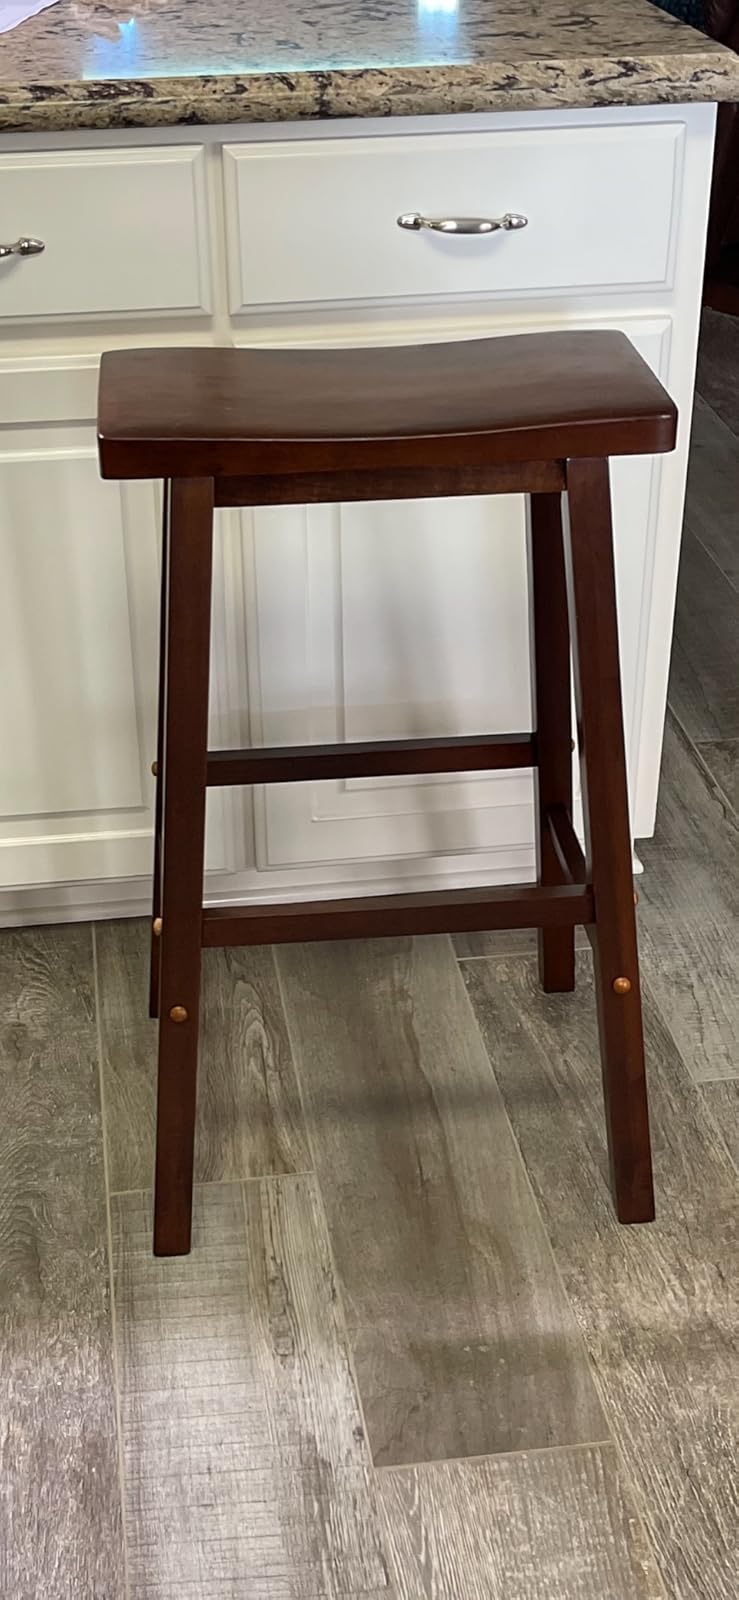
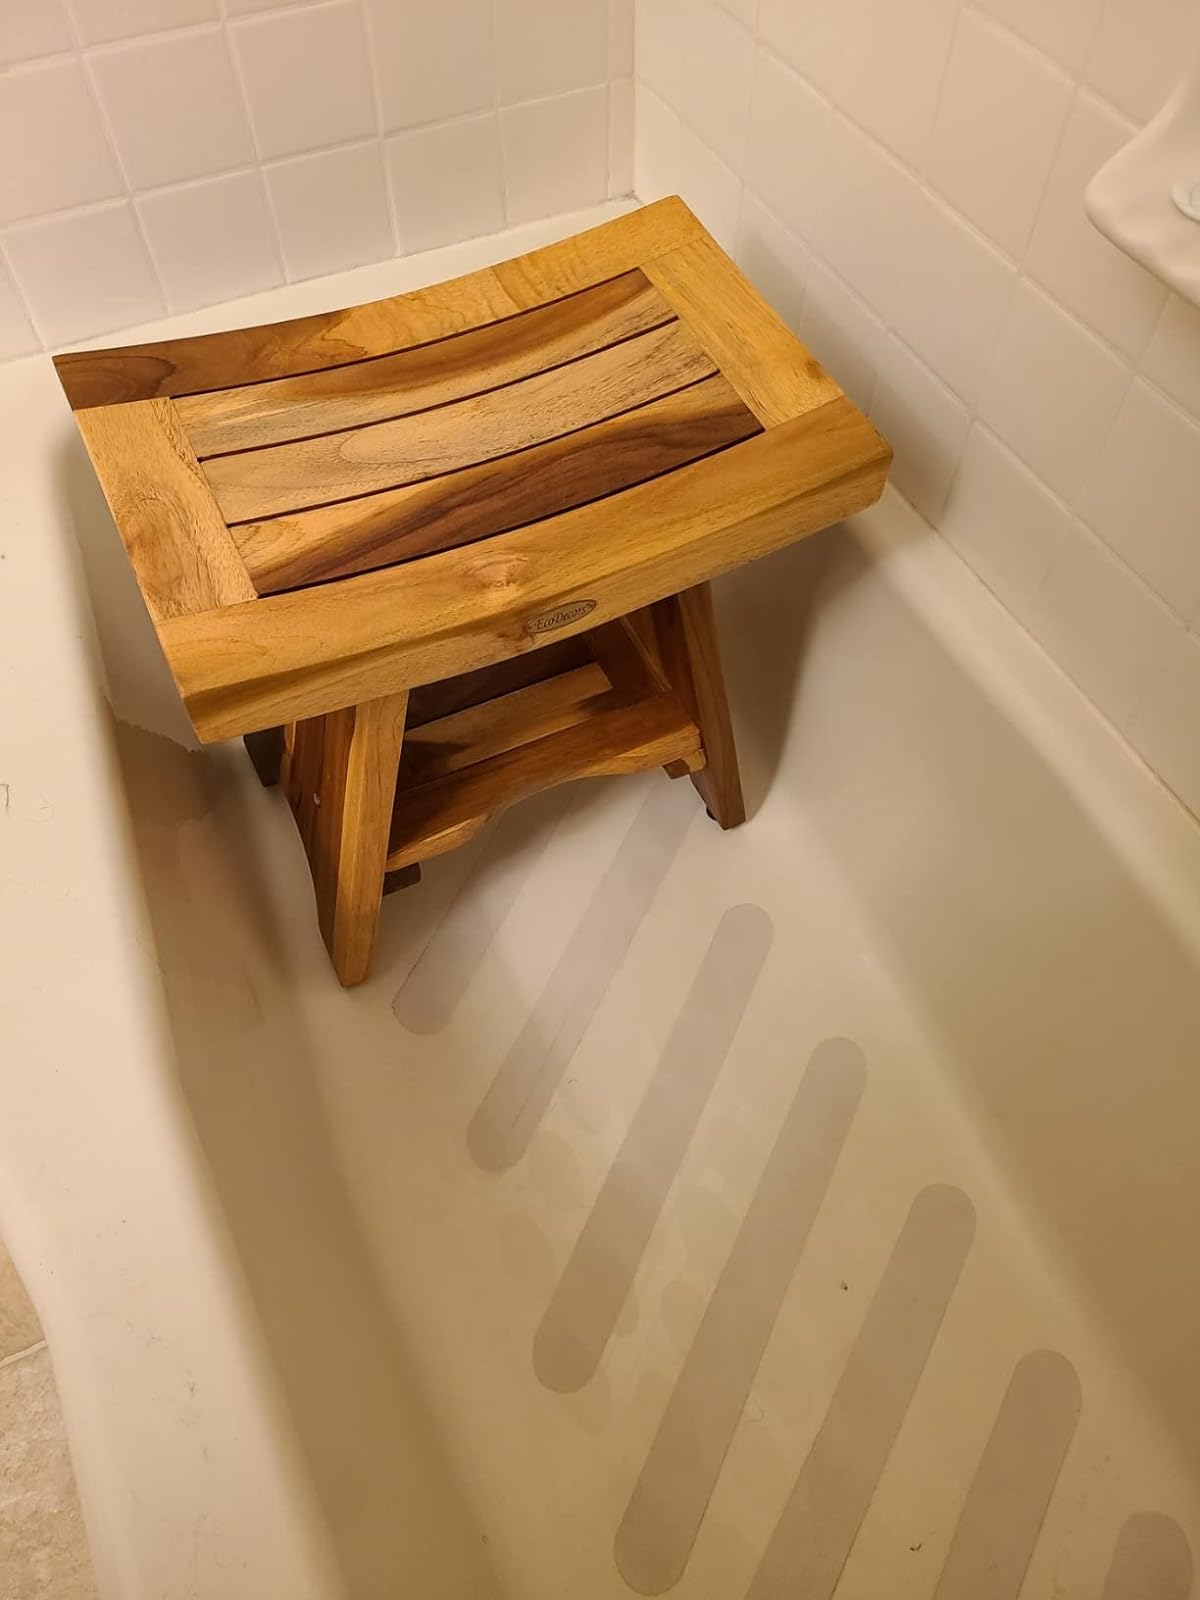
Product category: stool
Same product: no